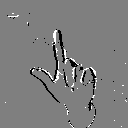
ASL letter: l